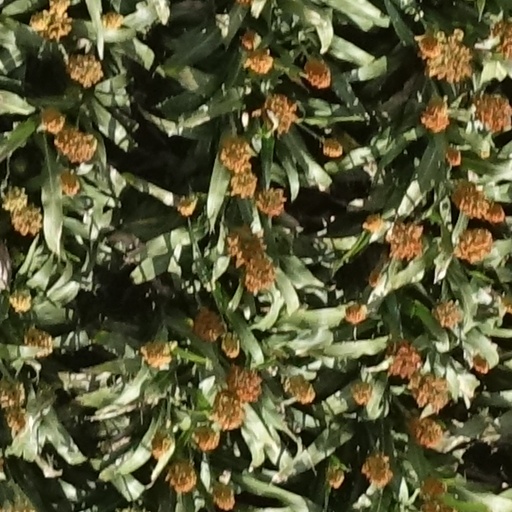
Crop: sorghum